2016 Road to Le Mans

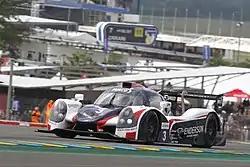
The No. 3 United Autosports Ligier as raced by Guy Cosmo and Mike Hedlund.

On the evening of 16 June, a 30-minute qualifying session was held to set the race's starting order. Qualifying was held in dry, cool weather. Martin Brundle's No. 2 United Autosports entry was second for most of the qualifying session until improving his lap time to 3:55.748 at the end for overall pole position and his second at Le Mans after the 1999 24 Hours of Le Mans. Charlie Robertson's No. 32 Team LNT entry was 0.185 seconds slower in second. Laurent's No. 85 DC Racing, Ehrlacher's No. 18 M.Racing-YMR, and Giorgio Sernagiotto's No. 7 Scuderia Villorba Corse finished third through fifth. Pierre Nicolet's No. 24 OAK Racing Ligier slid into the gravel trap at Tertre Rouge corner, crashing into the barriers midway through qualifying. Qualifying was stopped for the first time due to debris on the circuit but Nicolet returned to the pit lane. Perfetti's No. 88 Mentos Porsche took pole position in GT3 with a 4:04.494 lap. He was nearly seven-tenths of a second faster than Aleksey Basov's No. 57 SMP Racing Ferrari. Hamaguchi's No. 55 FFF Racing Team by ACM McLaren took third, ahead of Misslin's No. 26 Classic and Modern Racing Ferrari and Mads Rasmussen's No. 71 AF Corse Ferrari. A second stoppage ended qualifying two minutes early, as Hamaguchi spun into the tyre barriers at Karting Corner. Hamaguchi was unhurt.